Pietro Fanfani

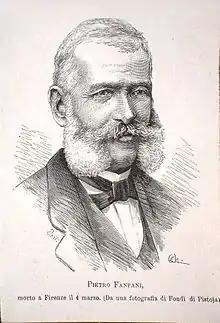
Pietro Fanfani

Pietro Fanfani (21 April 1815, in Pistoia, Italy – 4 March 1879, in Florence) was an Italian philologist, humorist and novelist.